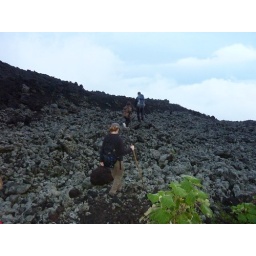
Kate walking over lava rock to the river.